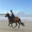
Label: horse